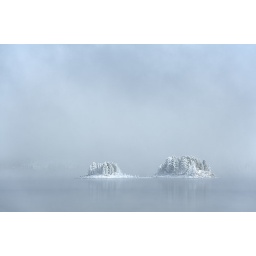
Two small islands of frosted pine trees in the middle of Lake Granby, Colorado.